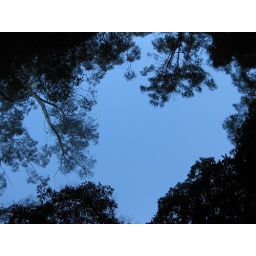
Although the sky above was still blue... it was getting very dark very quickly in the forest